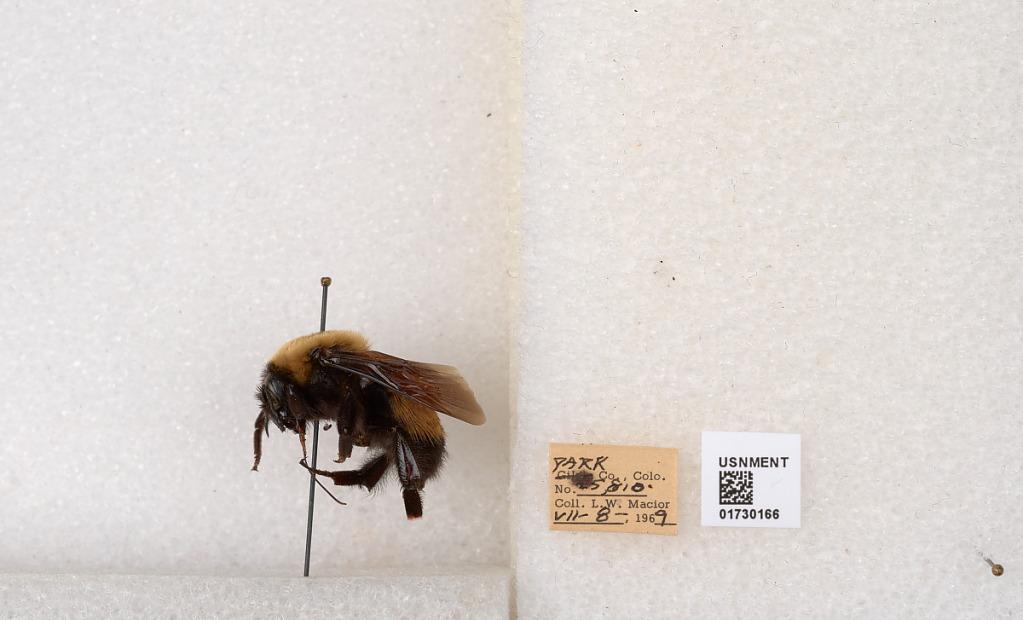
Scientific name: Bombus (Bombus) nevadensis Cresson